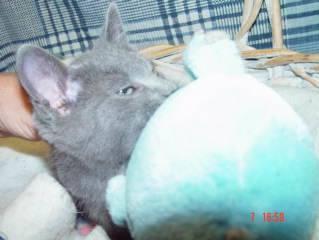
cat